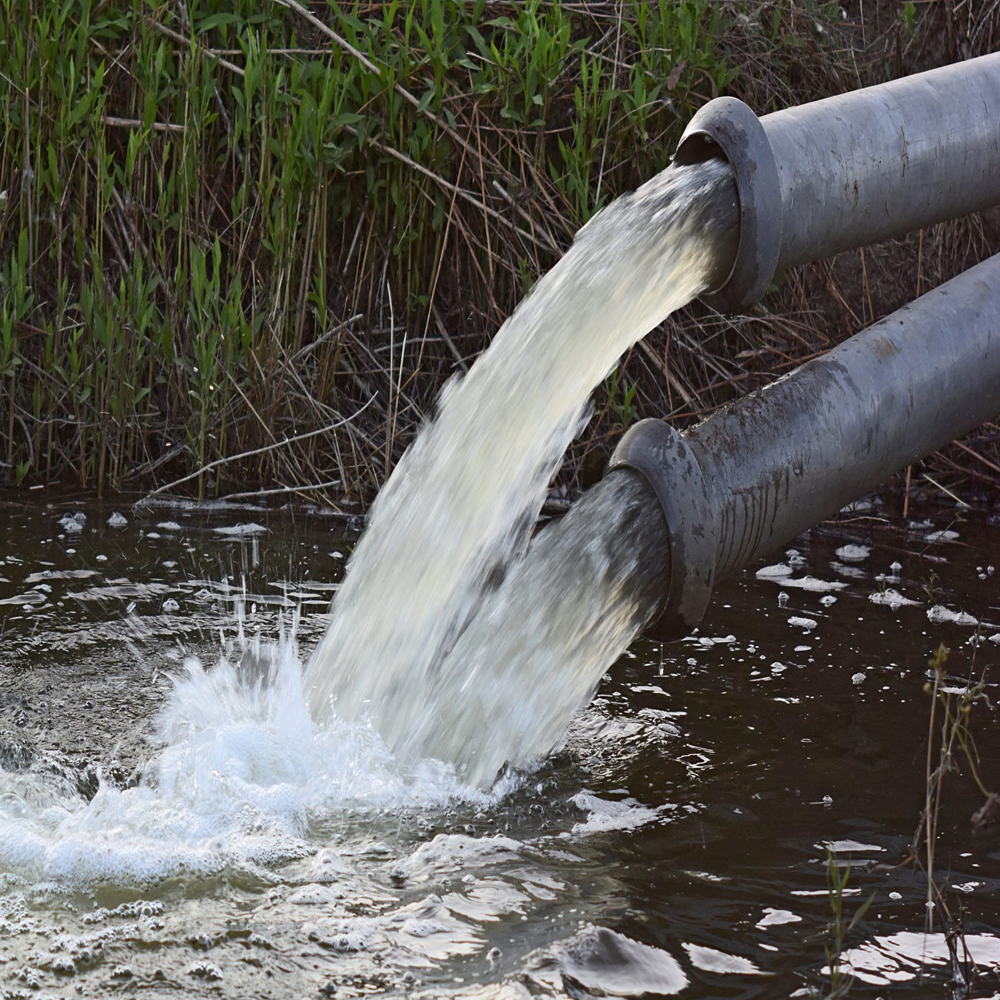
Body of water present: yes
Land polluted: no
Water polluted: no
Pollution percentage: 0%